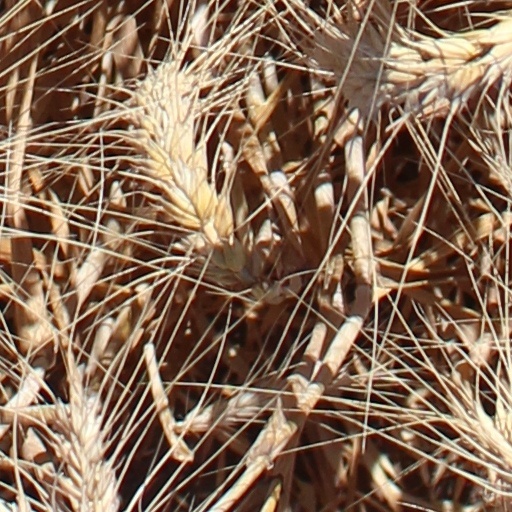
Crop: wheat